Craig Northey

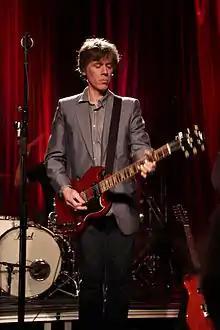
Craig Northey performing at the CBC Toque Sessions

Craig Northey (born February 9, 1962) is a Canadian musician and film and TV composer. He is one of the founding members of the band Odds, which released four albums between 1991 and 1996. They were best known for the radio singles "It Falls Apart", "Eat My Brain", "Heterosexual Man" and "Someone Who's Cool".